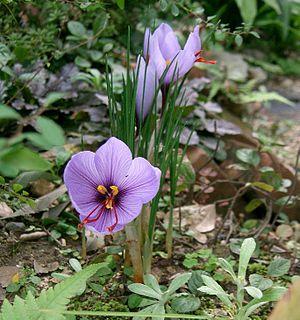
Le safran est un produit agricole classé dans la famille des épices. Il est obtenu par la culture de Crocus sativus L. et par prélèvement et déshydratation des trois stigmates rouges, dont la longueur varie généralement entre 2,5 à 3,2 cm.
Crocus est un genre botanique de la famille des Iridaceae, qui comprend 90 espèces, dont un tiers fleurit en automne. Les espèces sont en majorité originaires des montagnes de la région méditerranéenne ; la plus grande concentration se trouvant dans les Balkans et en Asie mineure. Font exception Crocus vernus Hill, qui remonte jusqu'en Europe centrale et quelques espèces, notamment Crocus alatavicus Semenova & Reg. et Crocus korolkowii Regel ex Maw, originaires des montagnes d'Asie centrale.